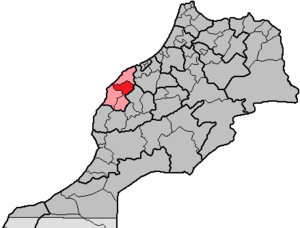
La province de Sidi Bennour est une subdivision de la région marocaine